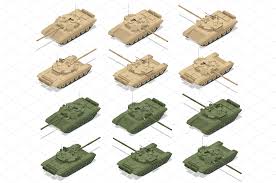
Label: Tank